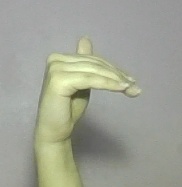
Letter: khaa